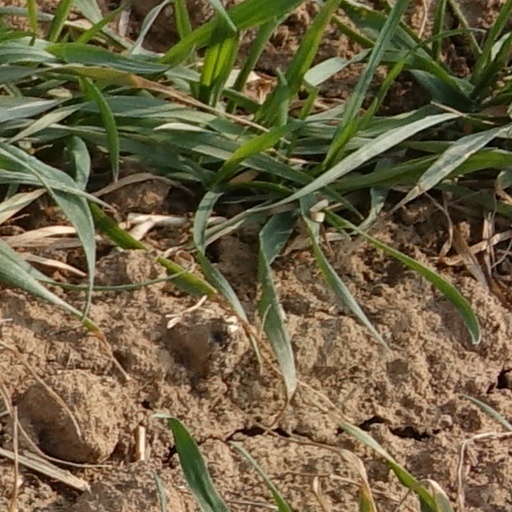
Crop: wheat